Robert Bevan (artist)

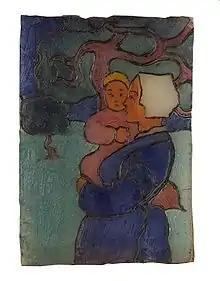
"Breton Mother and Child", c. 1894

In the summer of 1897 Bevan met the Polish painter Stanisława de Karłowska at the wedding of Polish art student Janina Flamm with Eric Forbes-Robertson in Jersey. At the end of the year Bevan and de Karłowska married in Warsaw. Her father had extensive land in central Poland and for the remainder of their married life they would make long summer visits there.